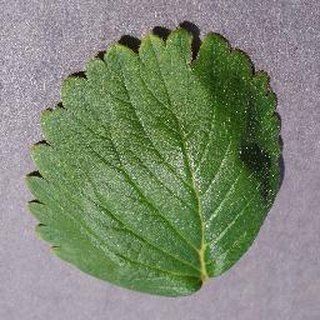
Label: healthy_strawberry